The Tasmanian Babes Fiasco

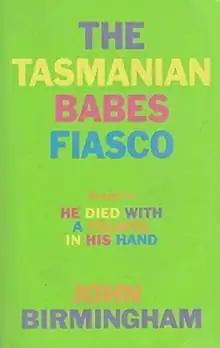

The Tasmanian Babes Fiasco is a 1997 sequel novel by John Birmingham. It involves several prominent characters from the first novel, "He Died with a Felafel in His Hand", primarily Taylor the Cabbie, Jabba the Hutt, Thunderbird Ron, Brainthrust Leonard, Missy, Elroy and Stacy. The first book is written in diary form whereas the sequel is written as a novel. "The Tasmanian Babes Fiasco" was first published in 1997 and reprinted in 1997 and 1998.